Claus Vissing

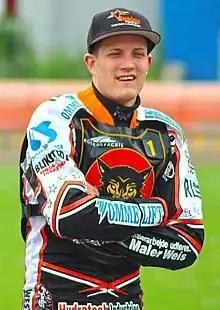

Claus Korsbang Vissing (born 6 June 1986) is a Danish speedway rider.